Paternal age effect

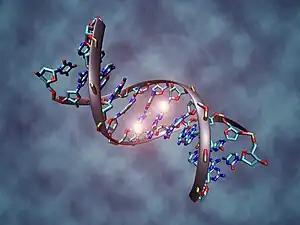
DNA methylation

The production of sperm cells involves DNA methylation, an epigenetic process that regulates the expression of genes. Improper genomic imprinting and other errors sometimes occur during this process, which can affect the expression of genes related to certain disorders, increasing the offspring's susceptibility. The frequency of these errors appears to increase with age. This could explain the association between paternal age and schizophrenia.; Paternal age affects offspring's behavior, possibly via an epigenetic mechanism recruiting a transcriptional repressor REST.